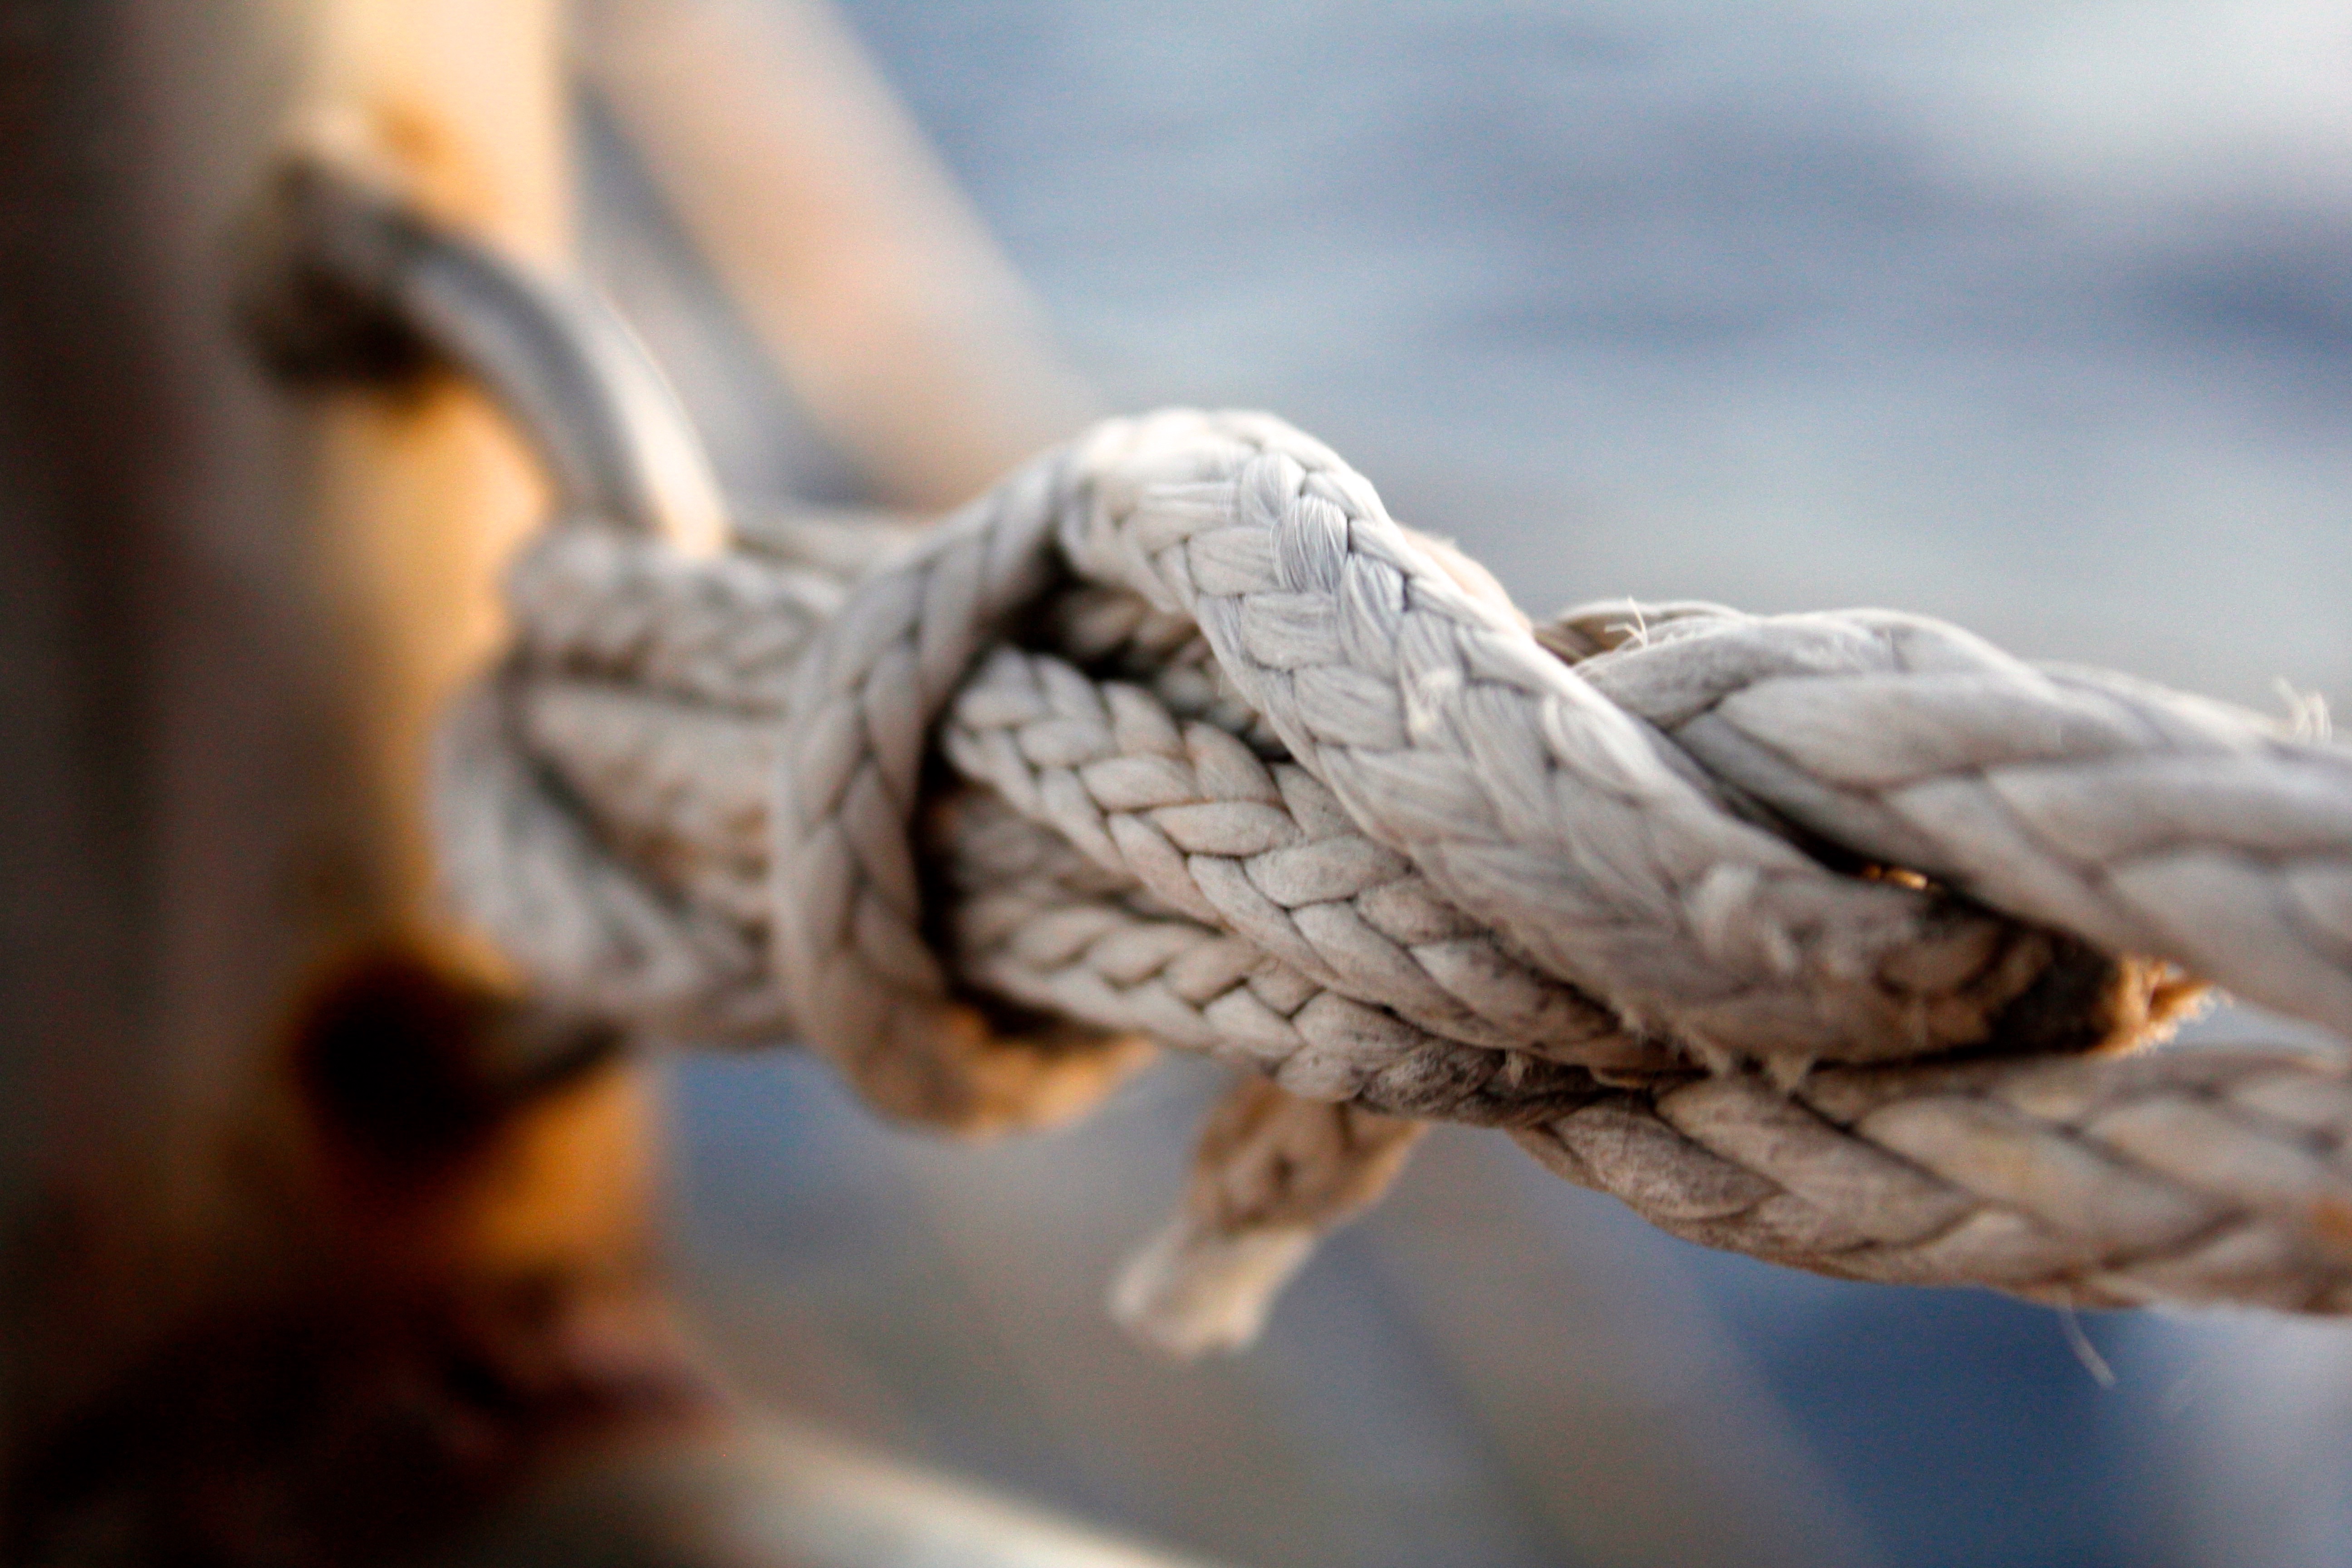
hand, wing, statue, reptile, close up, sculpture, carving, macro photography